Miguel Ortiz Berrocal

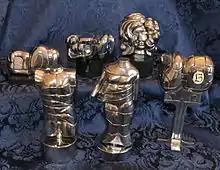
Set of Berrocal mini puzzle sculptures marketed in the 1970s, each of which incorporates a wearable finger ring

On his way to the Biennale di Venezia, he stopped at Verona because of his search for foundries. Here he found a small foundry willing to cast his sculptures. Together, they made Verona and its foundries one of the most important centres for contemporary art in Europe. In addition to his own work, Berrocal brought the best-known sculptors of the time to Verona, including: Miró, Dalí, Magritte, De Chirico, Lalanne, Lam, Matta, Duchamp-Villon, Ipoustéguy, César, Étienne Martin, Peñalba and many others.